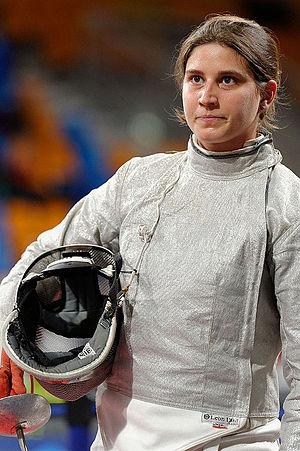
L'Espagnole Araceli Navarro à l'épreuve par équipes de la Coupe du monde de sabre féminin d'Orléans 2014-2015.